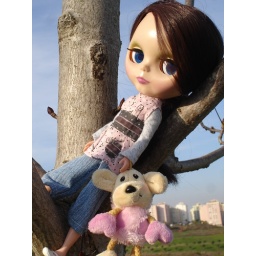
I think I will just seat here and enjoy the view! (jeans, blouse and shirt were made by me)